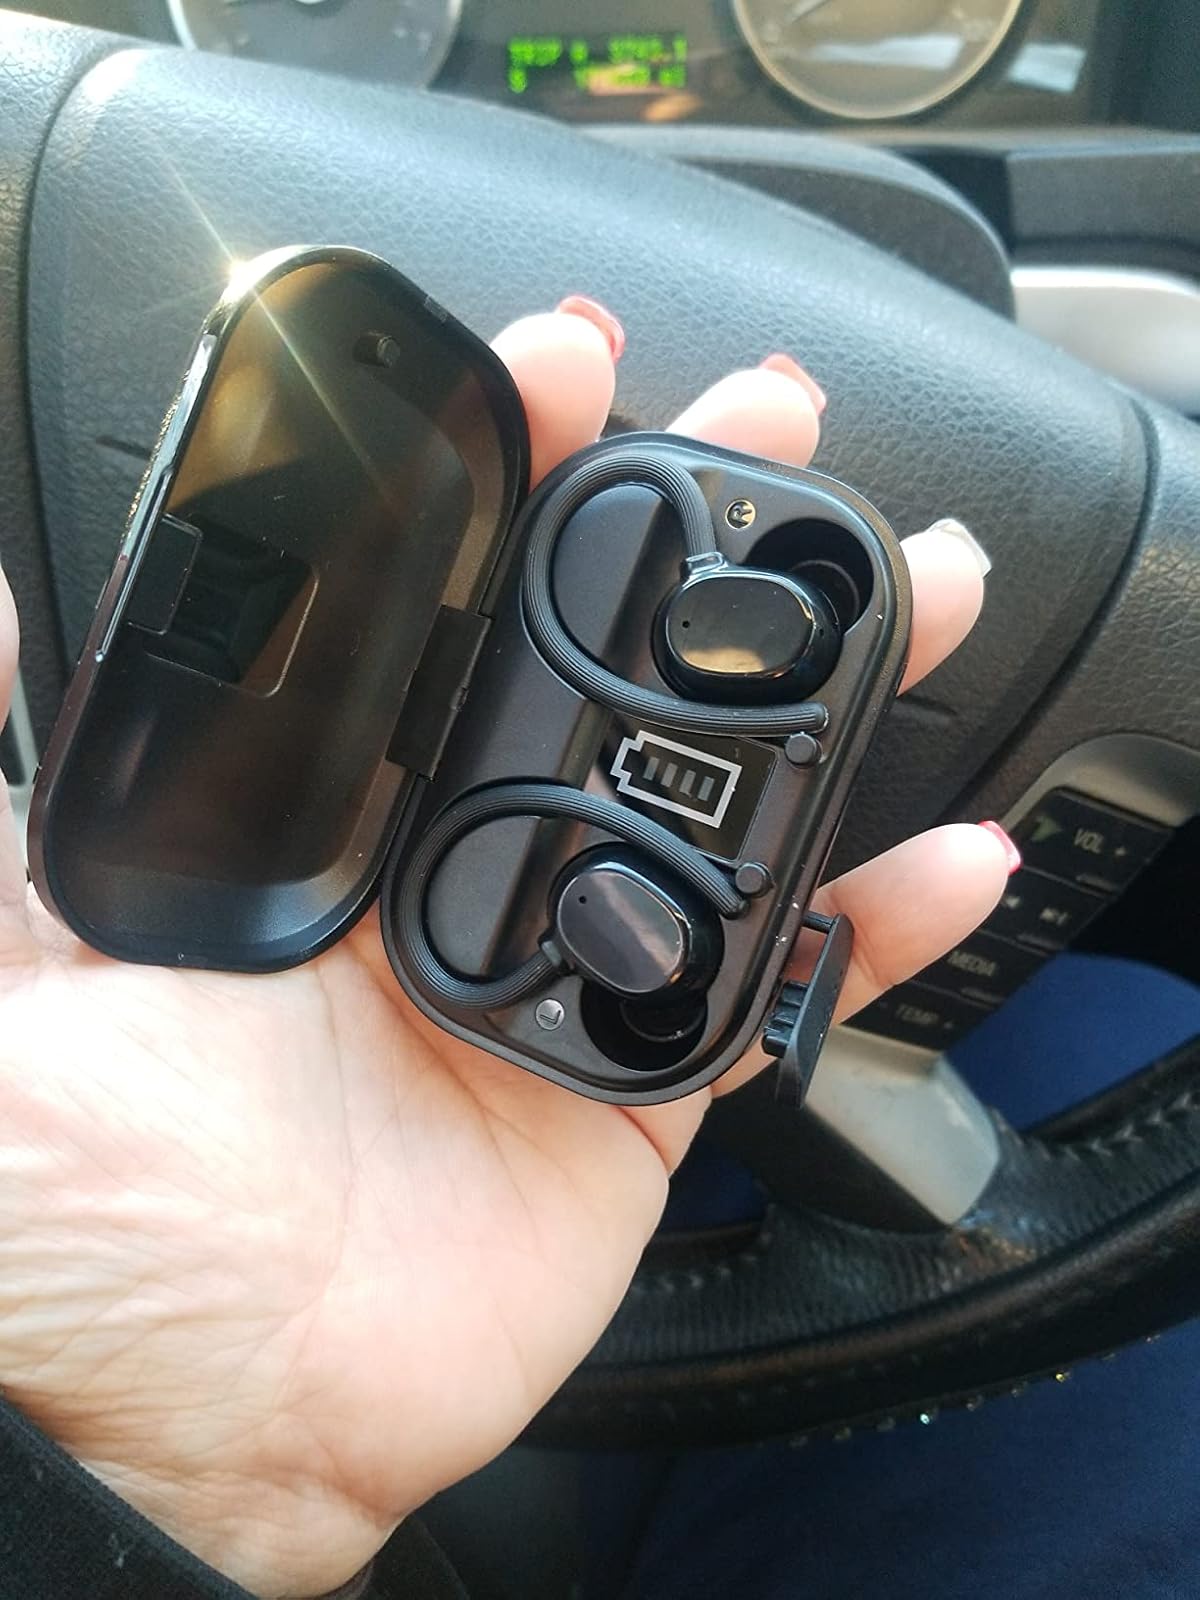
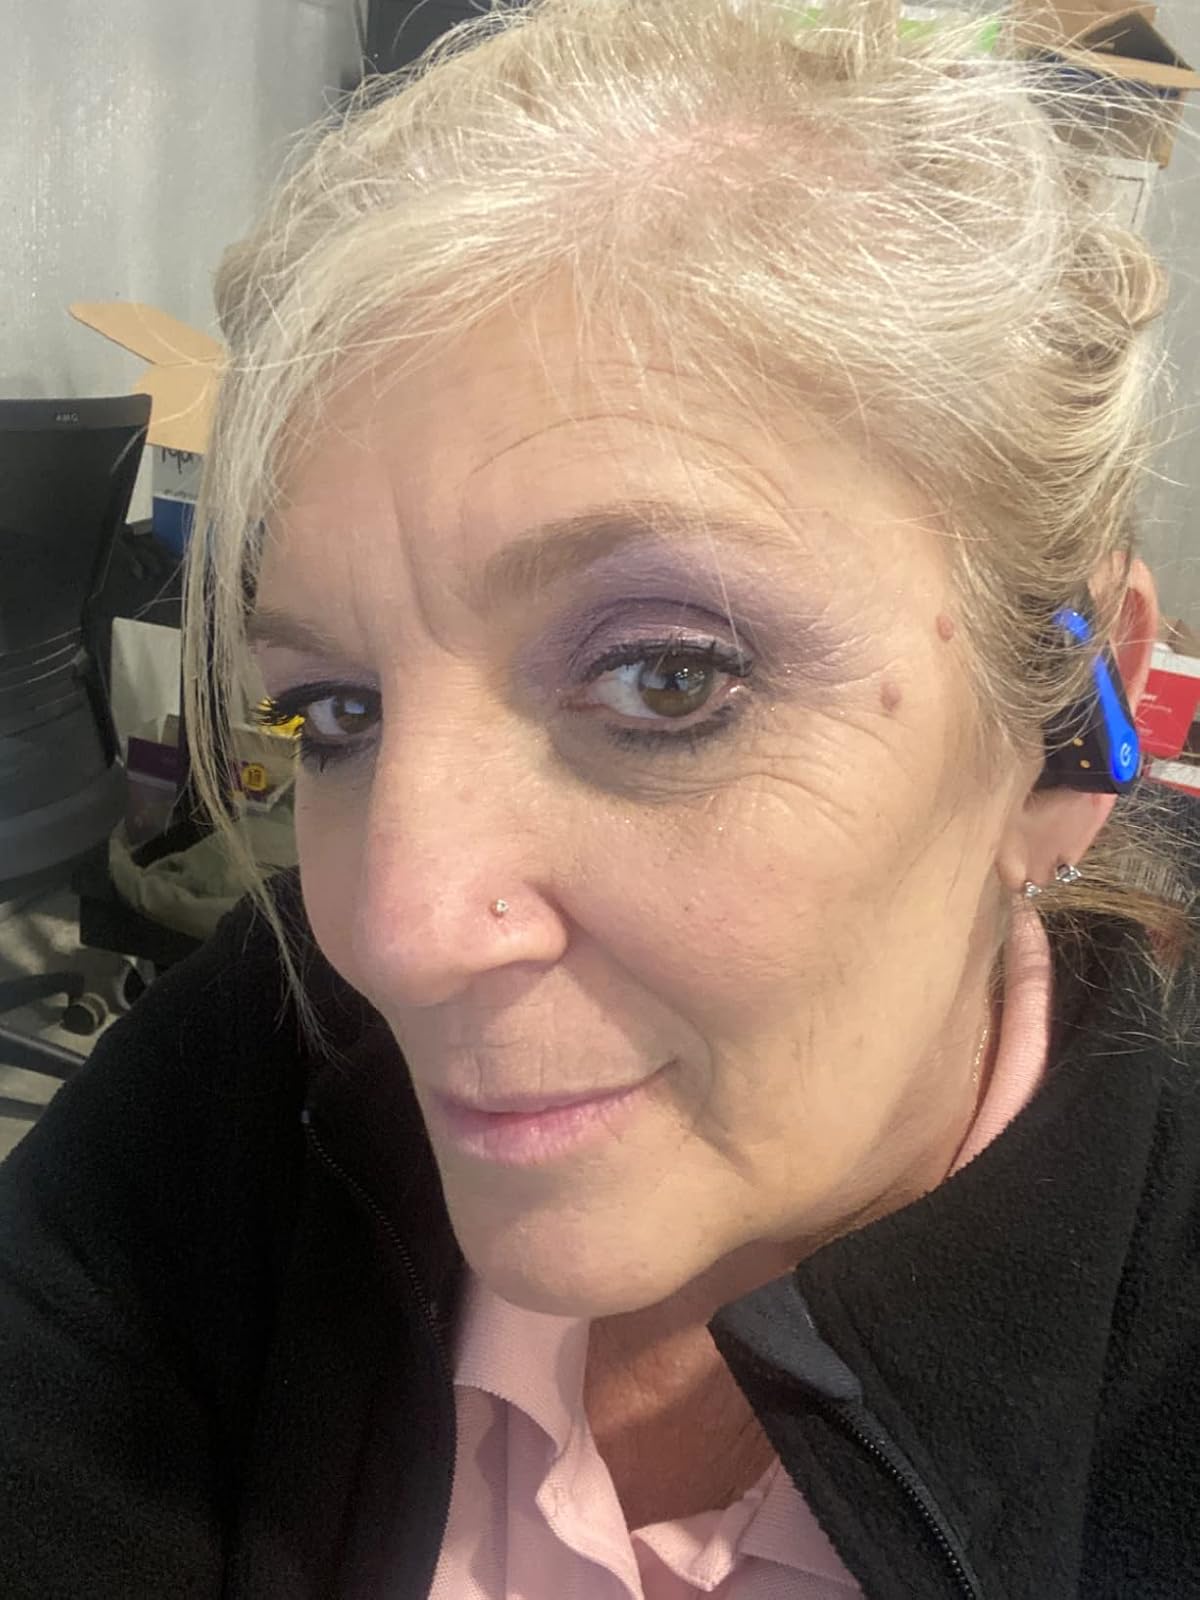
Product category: earbuds
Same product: no